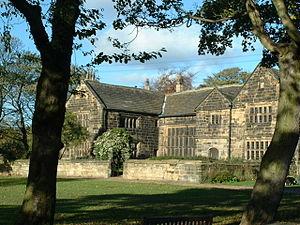
Cette liste des musées du West Yorkshire, Angleterre contient des musées qui sont définis dans ce contexte comme des institutions qui recueillent et soignent des objets d'intérêt culturel, artistique, scientifique ou historique. leurs collections ou expositions connexes disponibles pour la consultation publique. Sont également inclus les galeries d'art à but non lucratif et les galeries d'art universitaires. Les musées virtuels ne sont pas inclus.